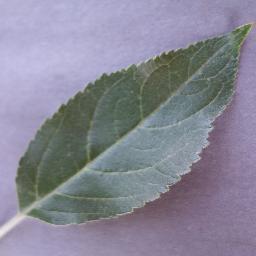
Label: Apple___healthy